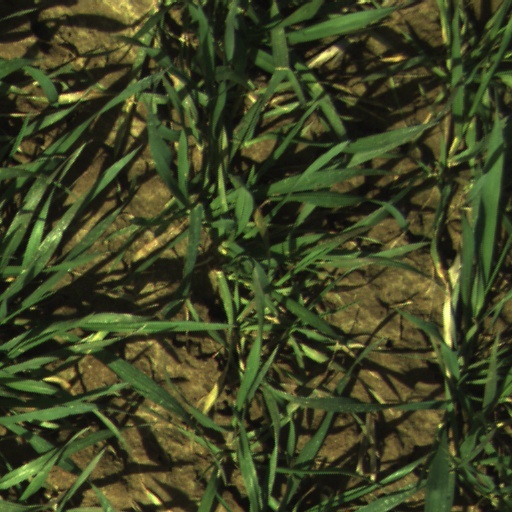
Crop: wheat